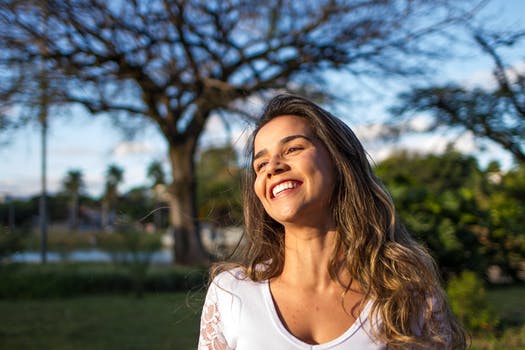
Label: No Watermark